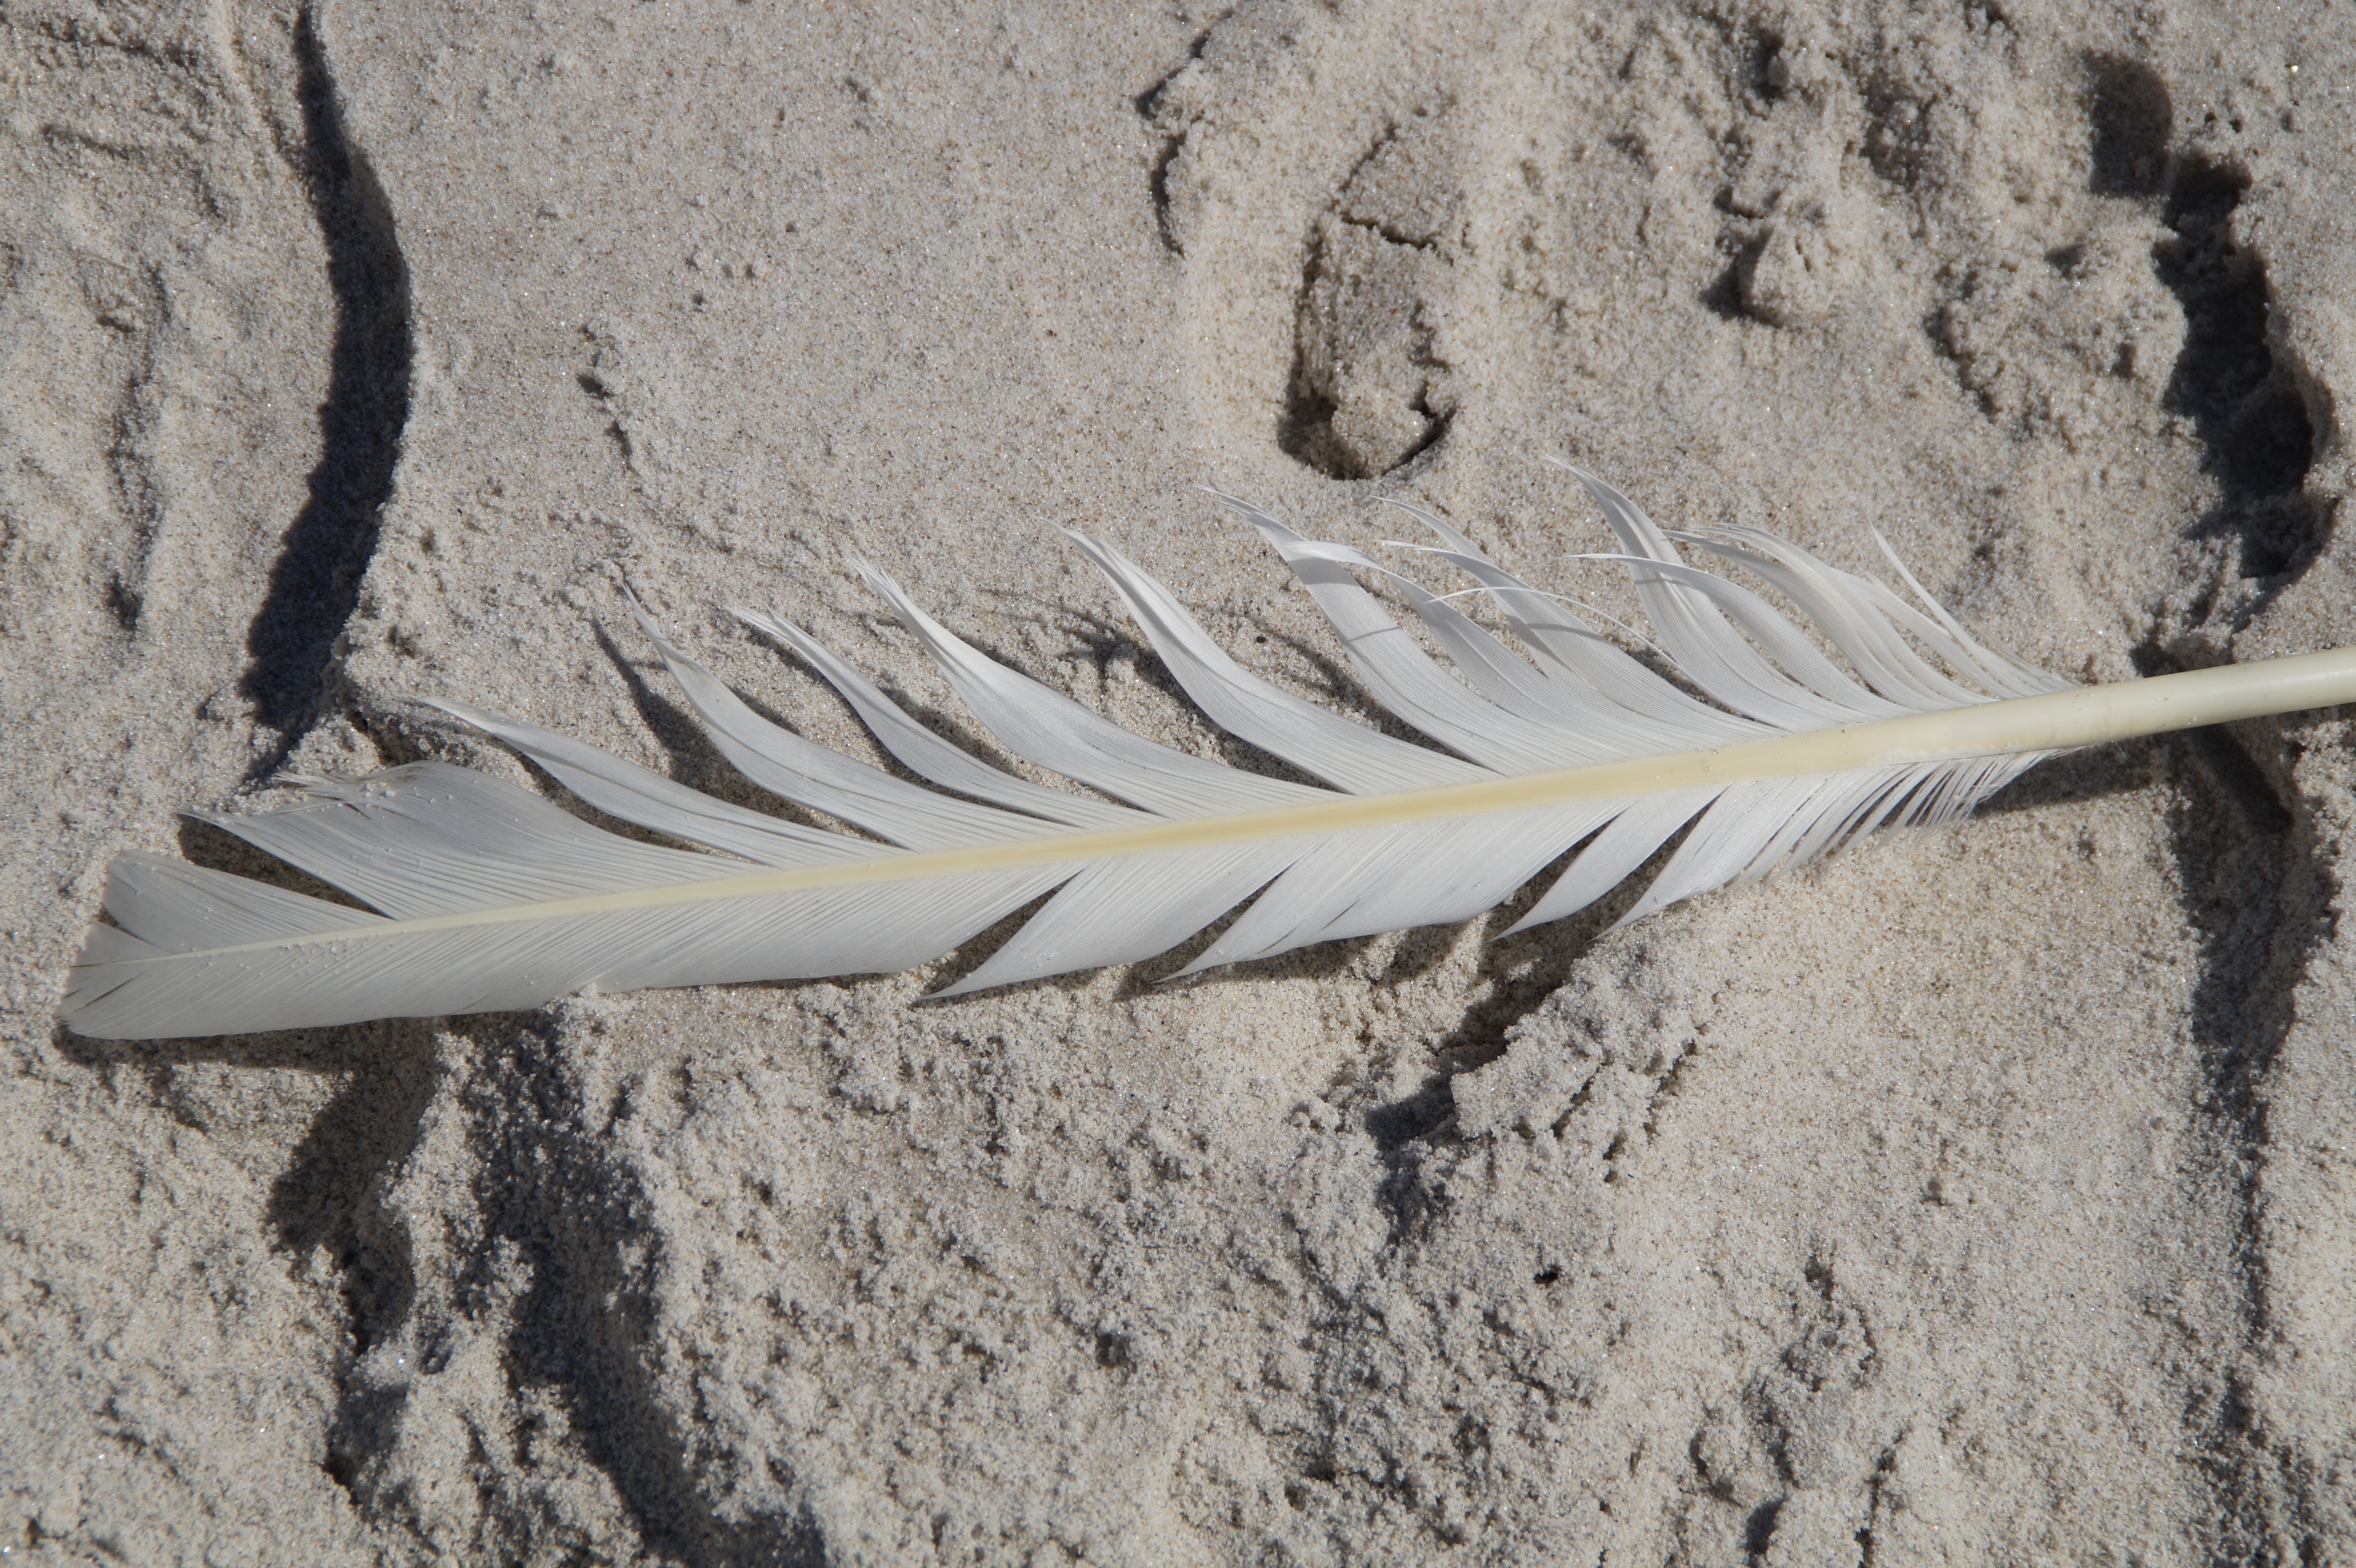
beach, sand, bird, wing, seagull, spring, material, lost, sand beach, fund, bird feather, seagull feather, fashion accessory